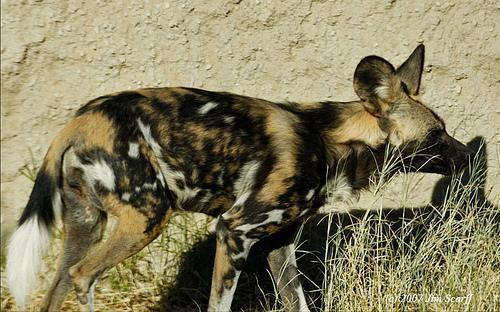
African_hunting_dog